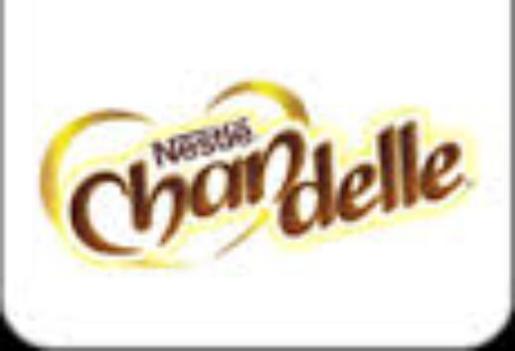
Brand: chandelle
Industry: Food